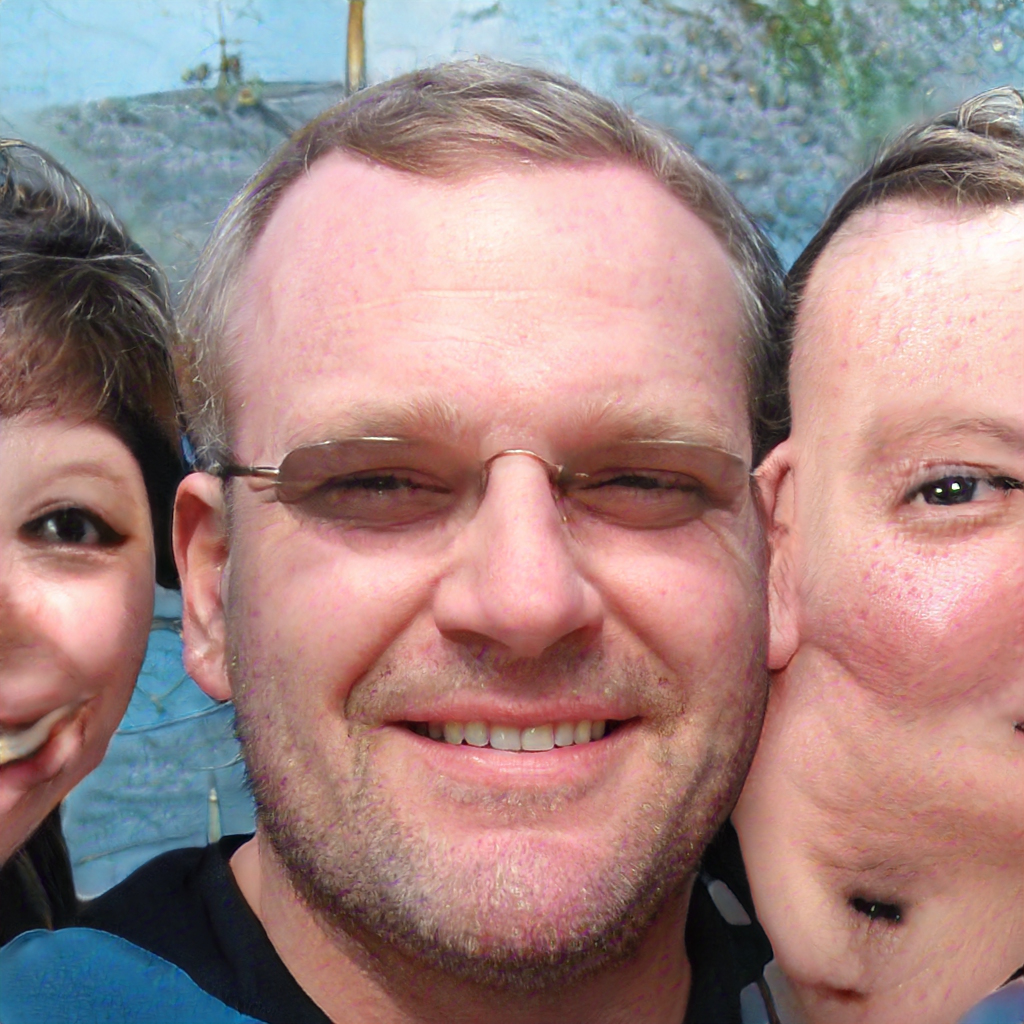
Gender: Male